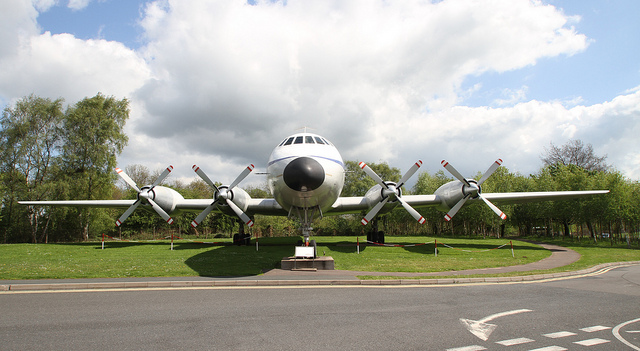
A large aircraft is sitting in a field